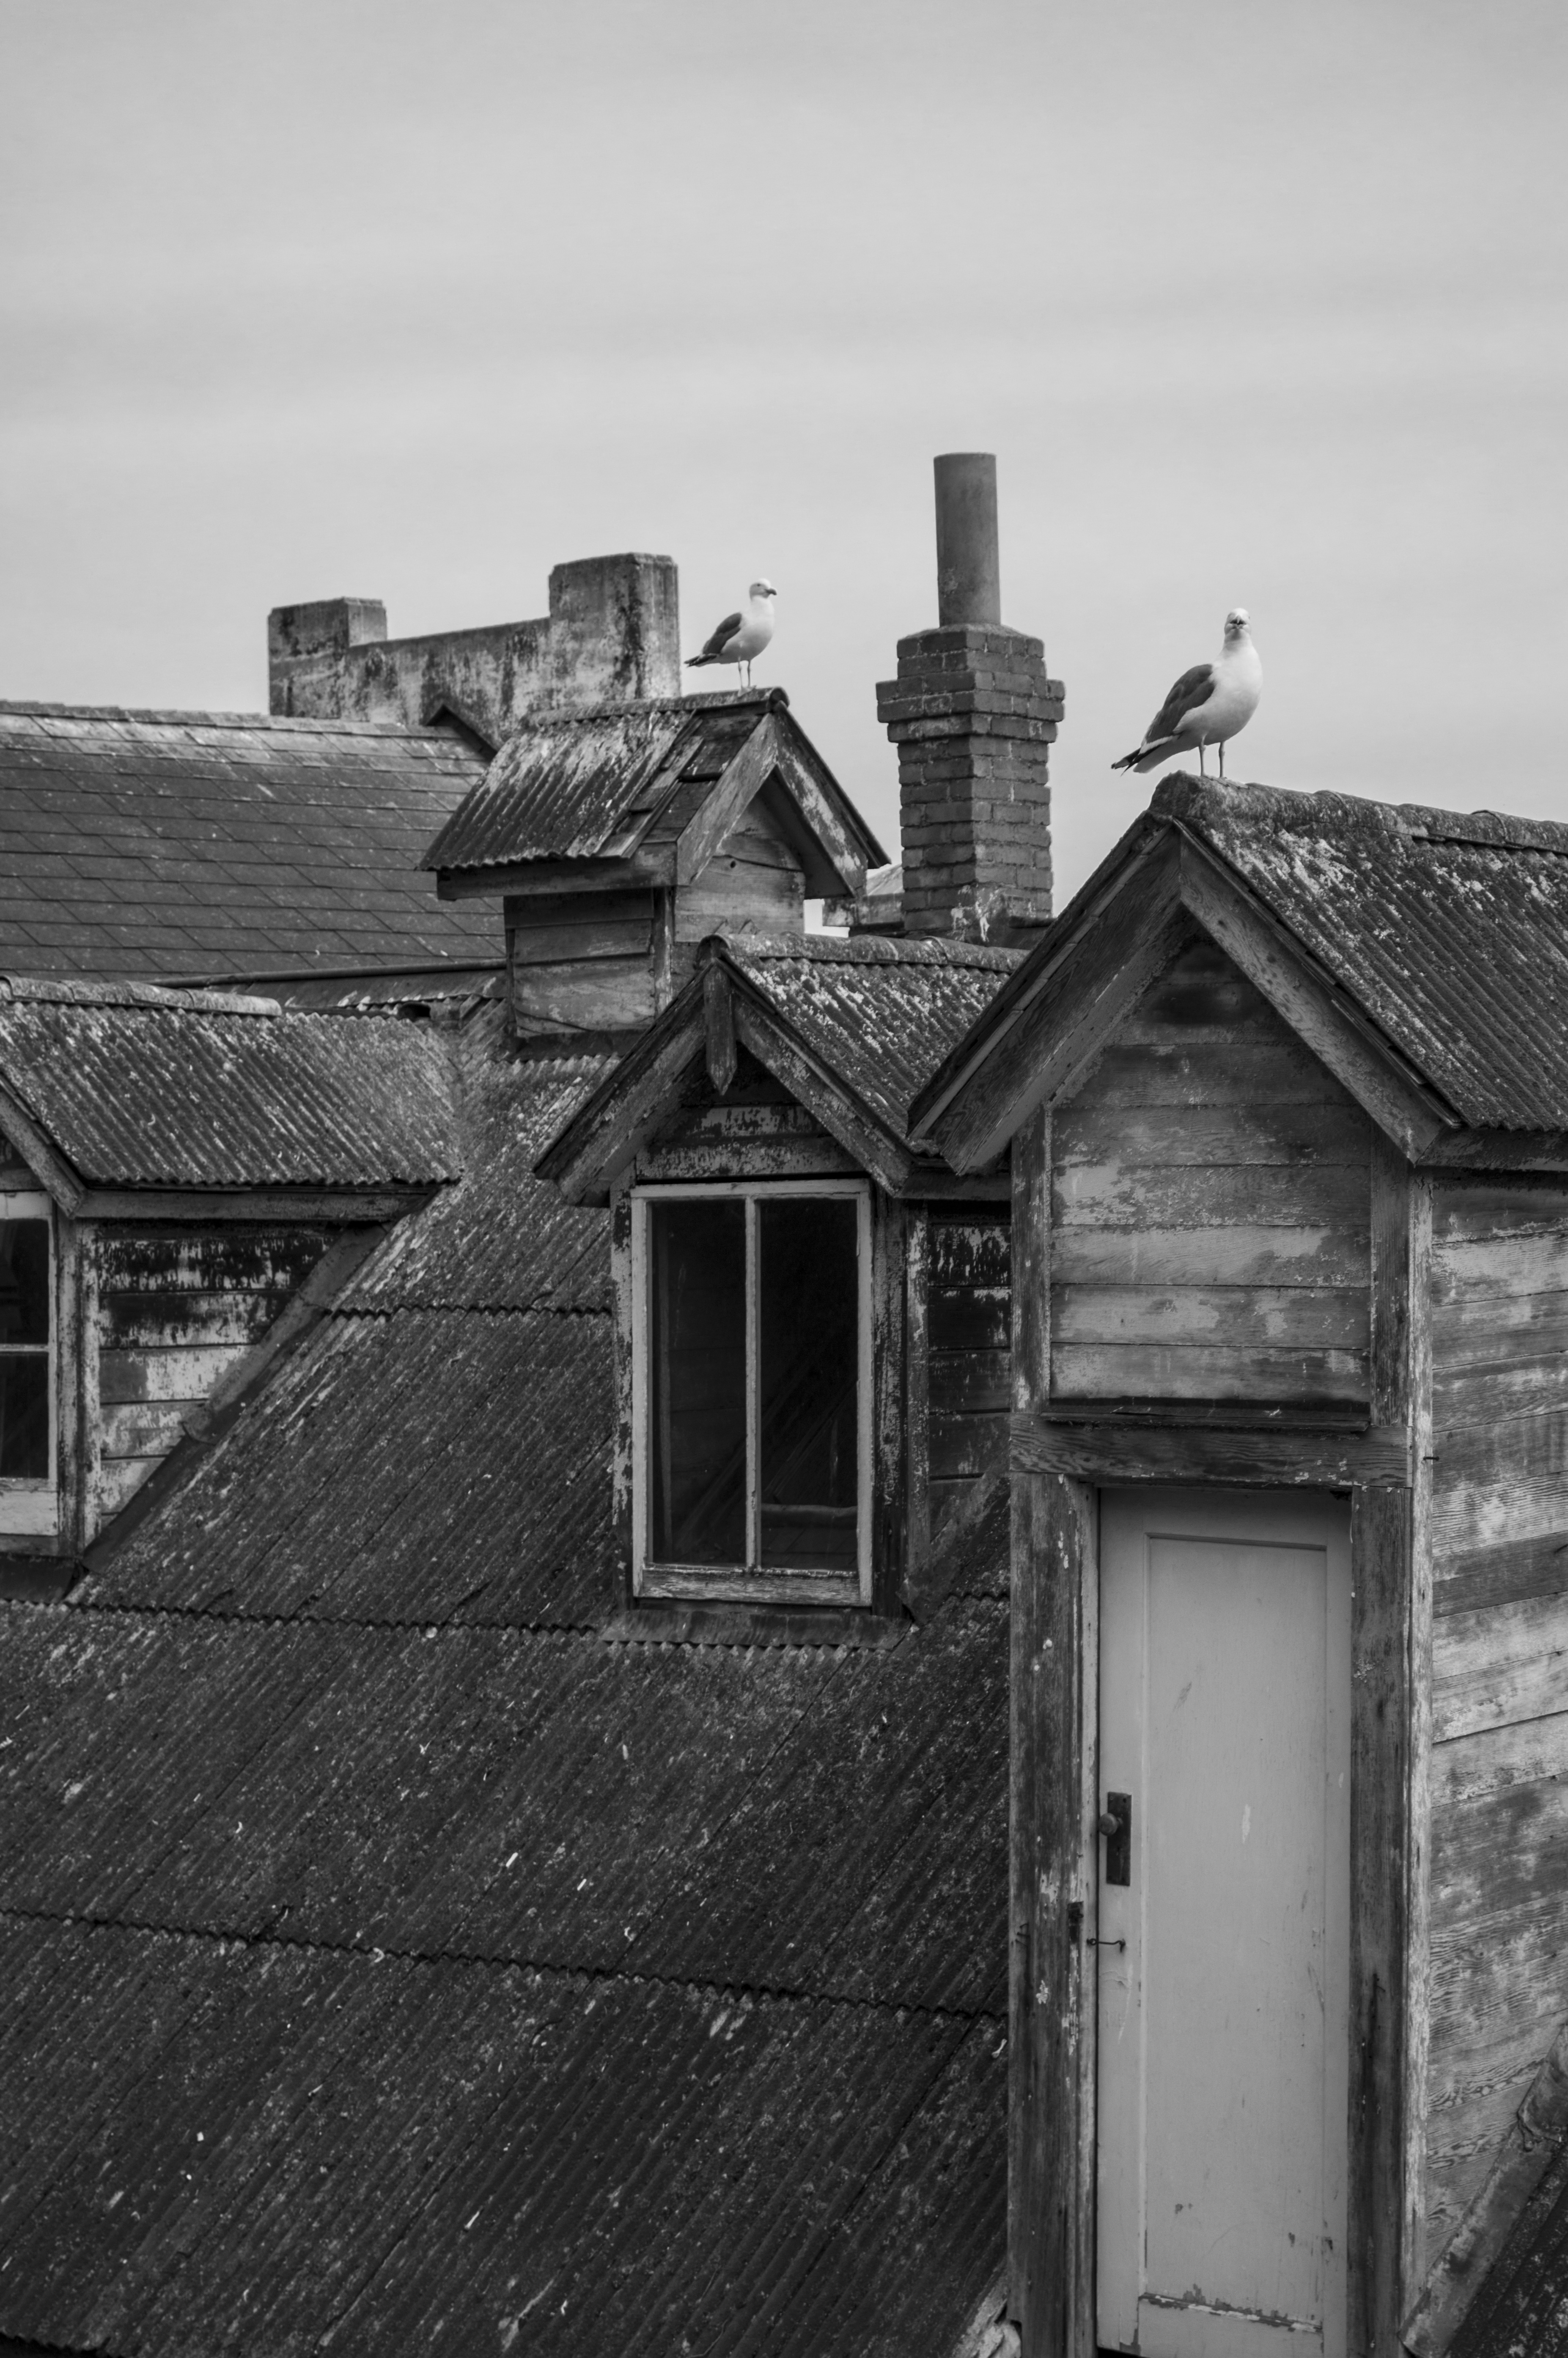
bird, black and white, white, street, house, window, roof, rooftop, building, old, home, wall, seagull, chimney, ancient, property, tile, black, monochrome, roofing, old house, old town, dove, photograph, alcatraz, urban area, monochrome photography, residential area